Maximum Pool

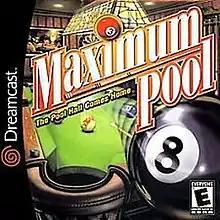

Maximum Pool is a video game developed by Dynamix and published by Sierra On-Line under their Sierra Sports label for Windows and Dreamcast in 2000. It is the tenth game in the "3D Ultra" series, and the successor to the 1999 game "Cool Pool".